Al-Ayyam (Palestine)

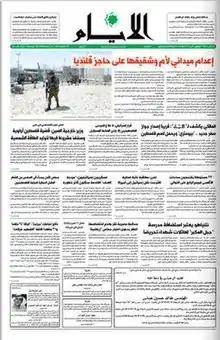

Al Ayyam (in Arabic الأيام; "The Days") is a newspaper, based in Ramallah, Palestine.